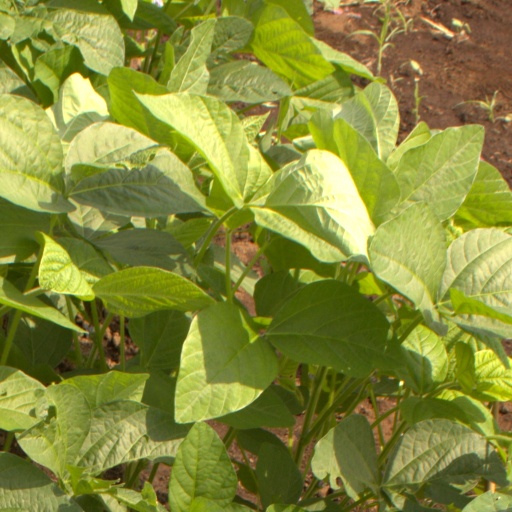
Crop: soybean